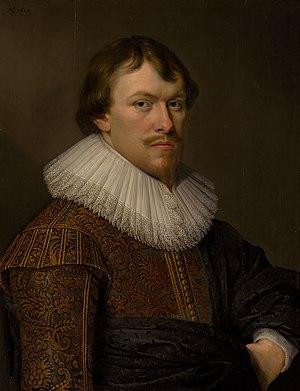
David Bailly, né en 1584 à Leyde où il est mort en 1657, est un peintre néerlandais.